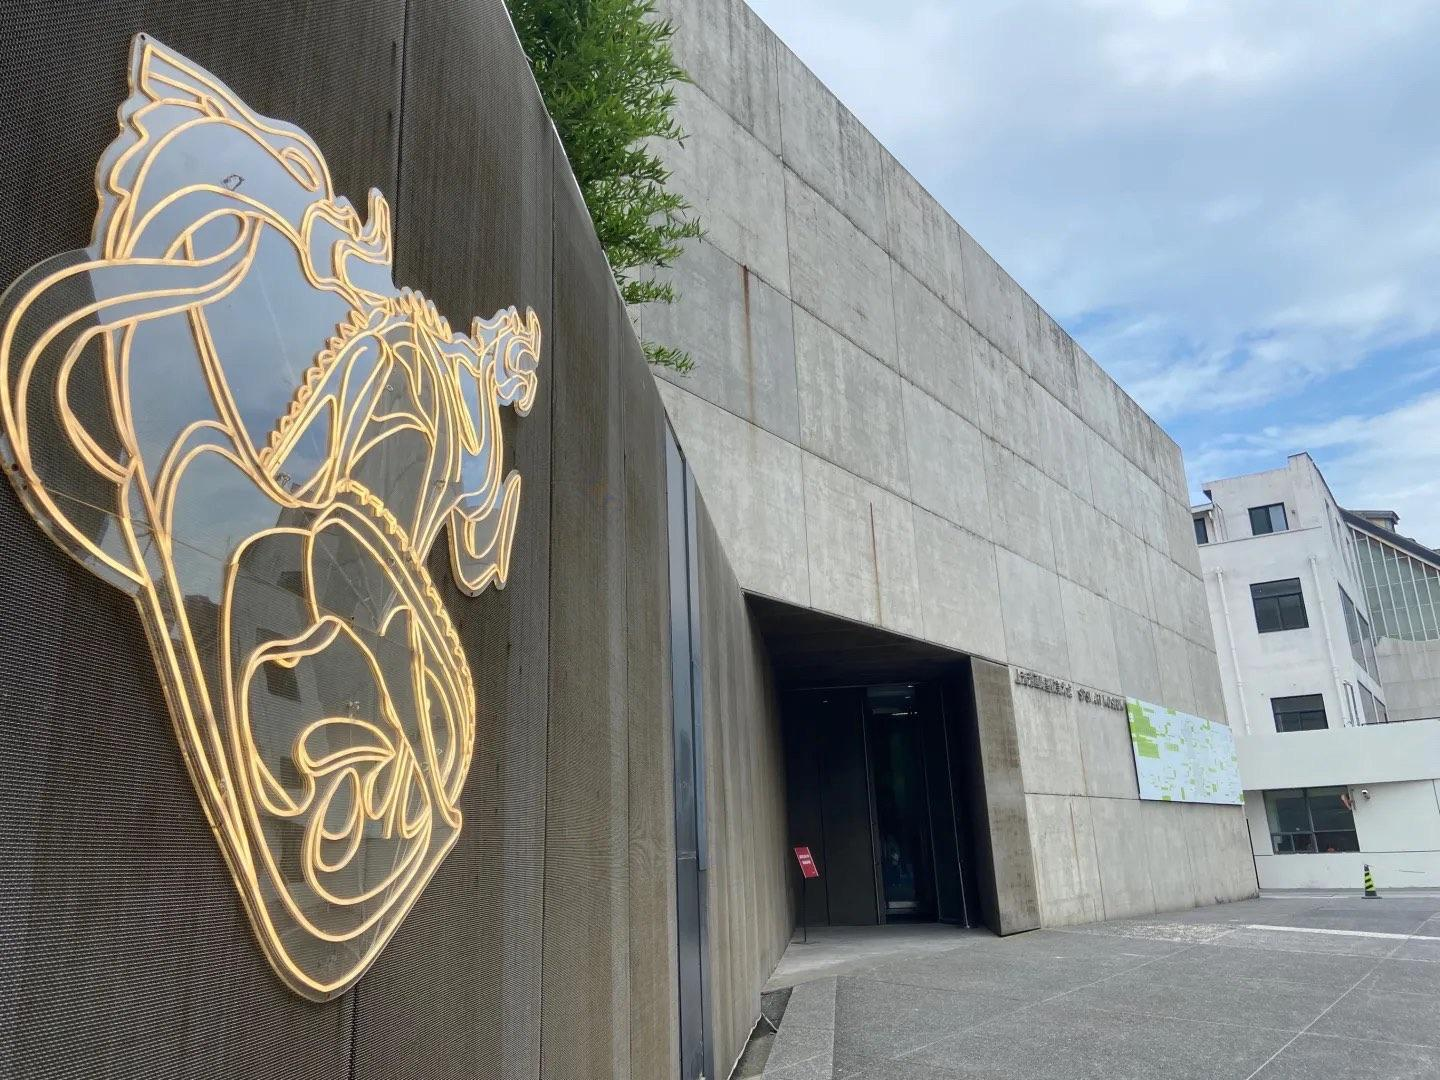
地标名称：上海油画雕塑院美术馆
所在城市：上海市·长宁区